San Francisco Gay Men's Chorus

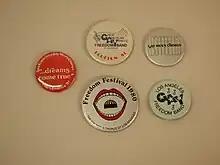
1981 red tour button on left

Musically, the chorus was an instant success. Kramer's commitment to musical excellence was rewarded with many reviews praising the group's ability. That success allowed the chorus to reach out to a wider audience with a 1981 national tour and a companion LP recording, "The San Francisco Gay Men's Chorus Tours America 1981". During that tour, the chorus performed in nine cities: Dallas, Minneapolis (Orchestra Hall), Lincoln, Detroit, New York City, Boston, Washington D.C. (Kennedy Center), Seattle (Seattle Opera House), then returned to San Francisco for a triumphant performance at Davies Symphony Hall where San Francisco Mayor Dianne Feinstein awarded SFGMC the key to the city—the first time that honor had been bestowed on a gay organization. Although the tour was a critical and artistic success, it left SFGMC with a debt of US$200,000, which was covered in part by the mortgages on the homes of three members. The final payment on the debt was made in 1991, just a few months short of the tour's tenth anniversary.